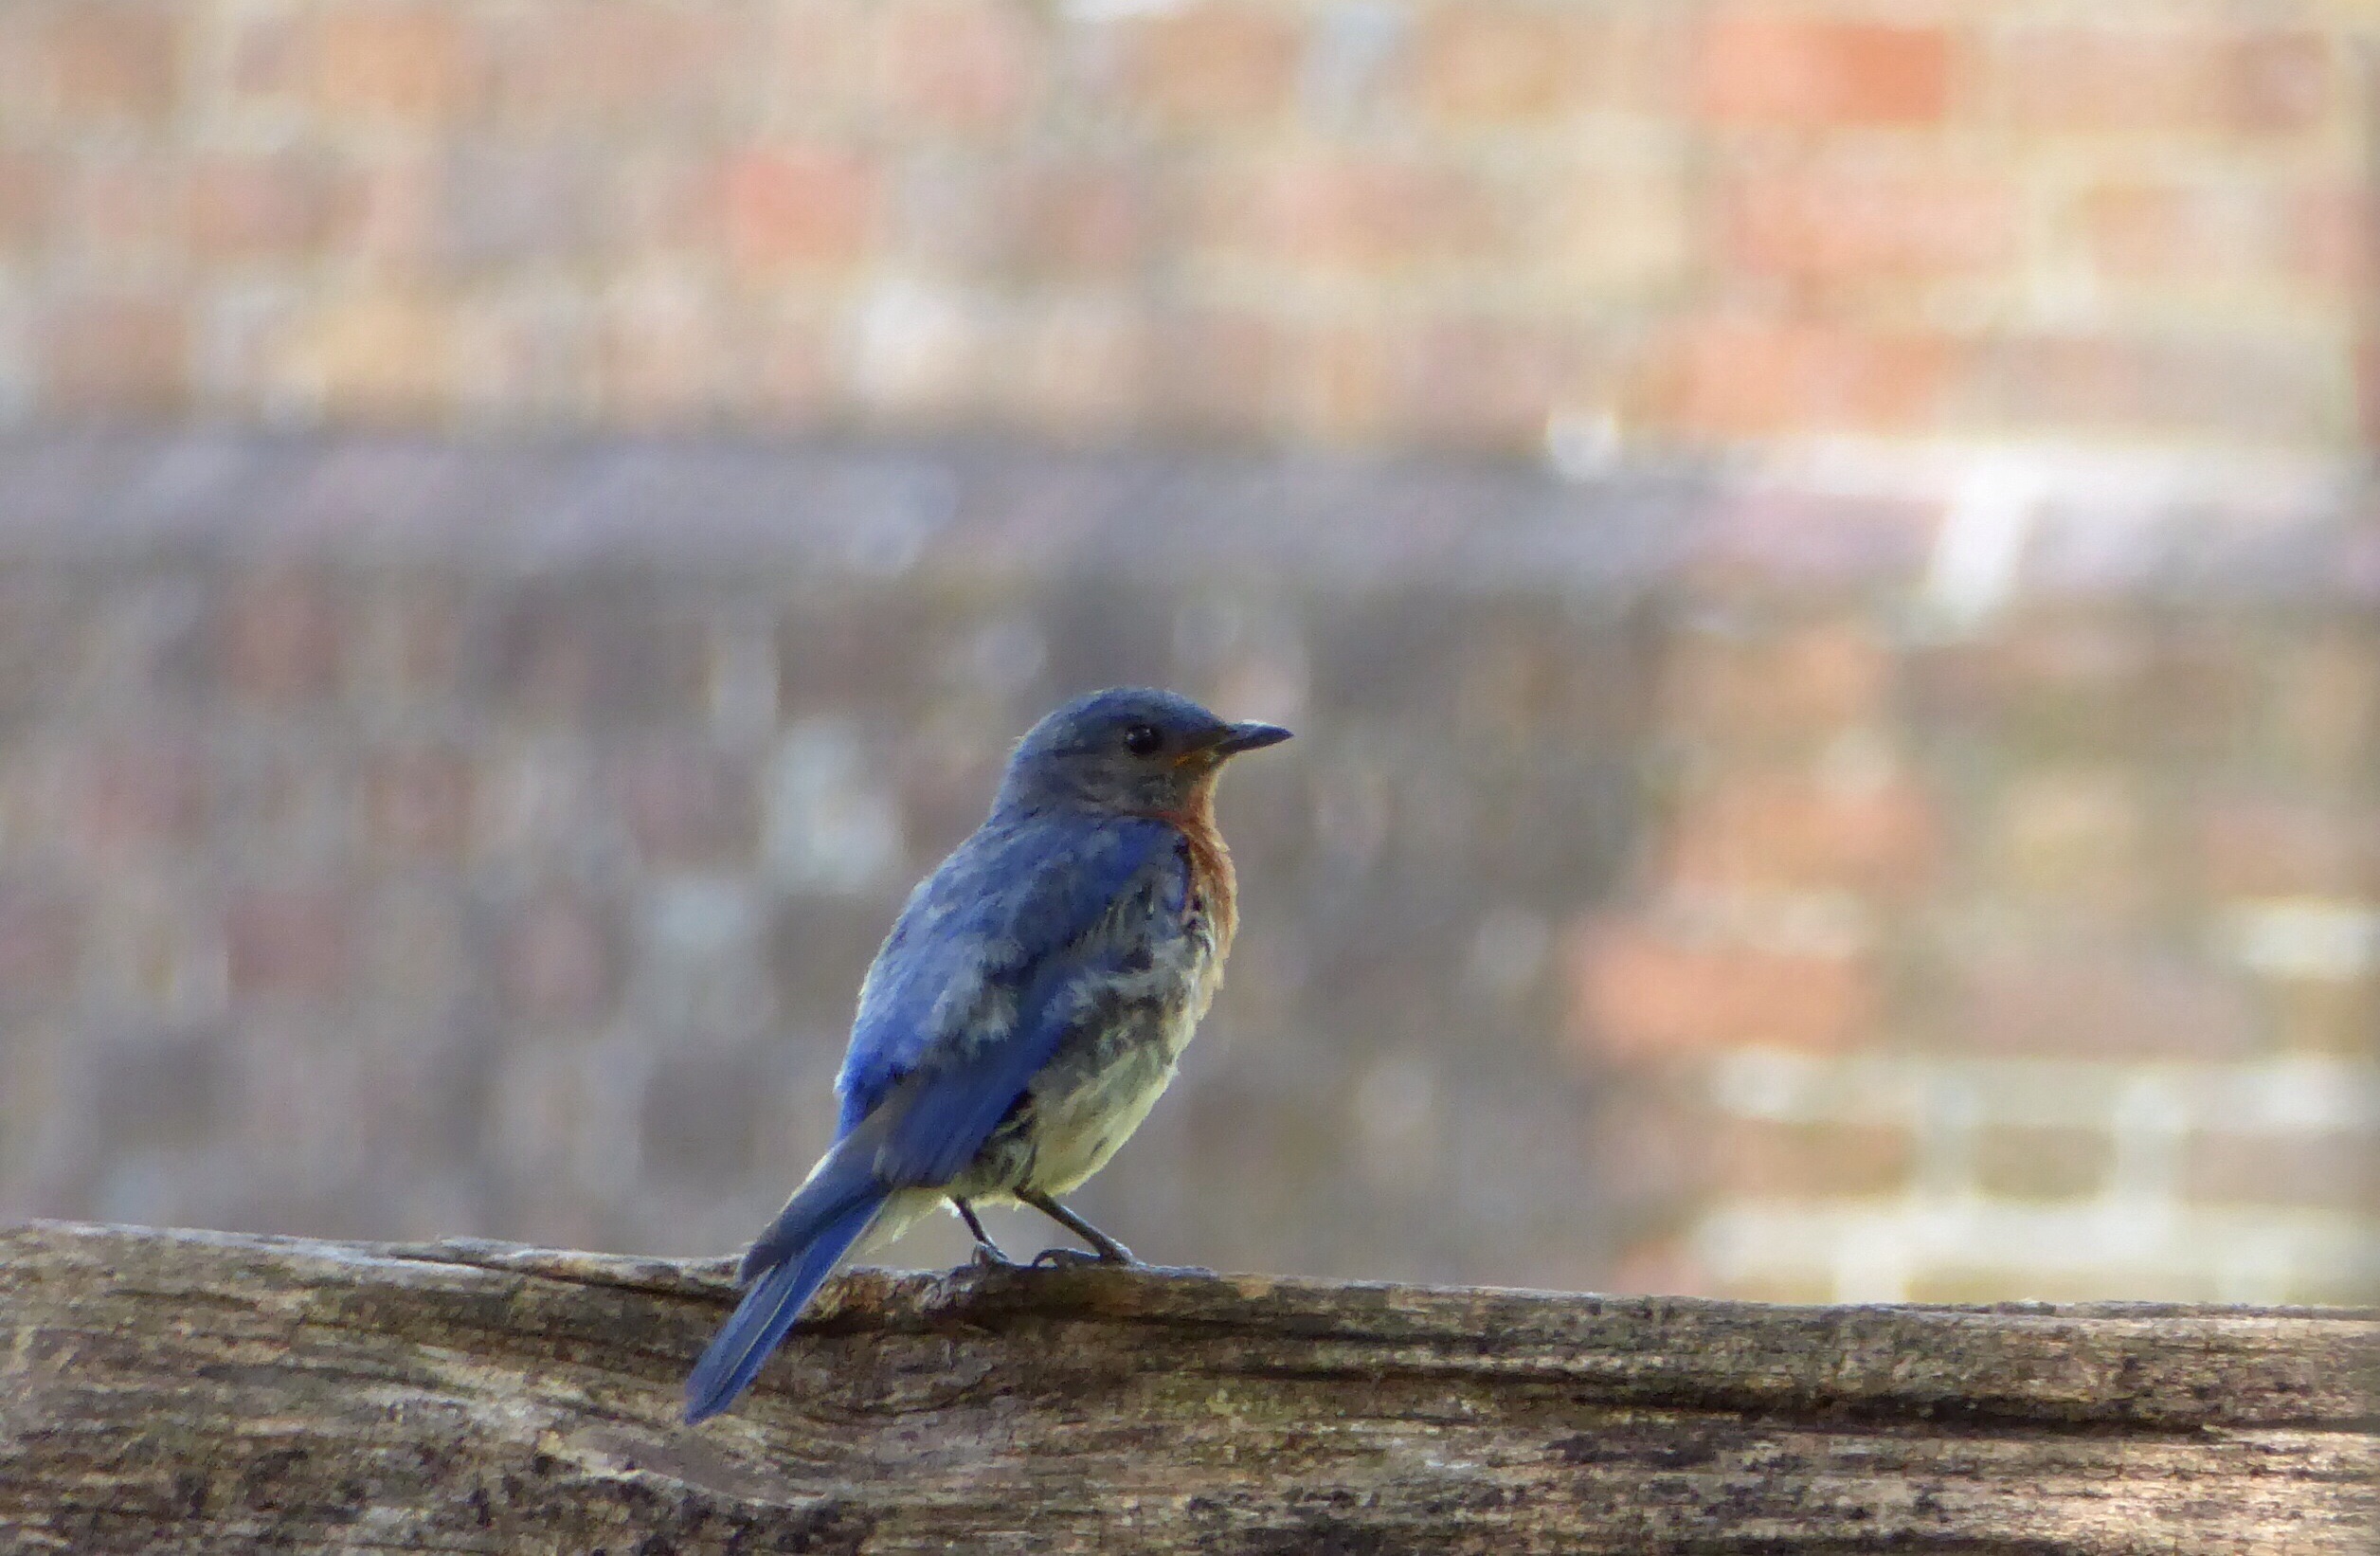
nature, bird, wildlife, beak, blue, fauna, vertebrate, bluebird, old world flycatcher, perching bird, emberizidae